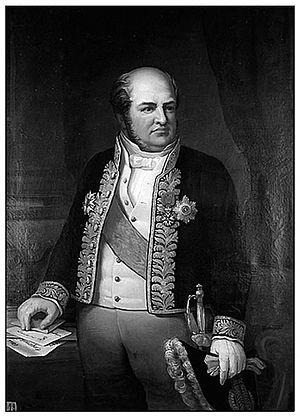
Jean Pierre Joseph Lacave-Laplagne est un magistrat à la Cour des comptes et homme politique français né à Montesquiou le 12 août 1795 et mort à Paris le 14 mai 1849.